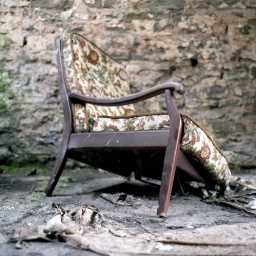
Old chair abandoned and decaying in an out building tattered and torn covered in a green moss and dead leaves